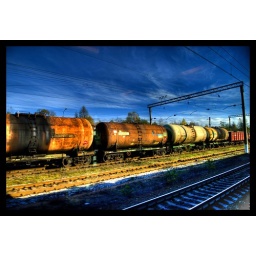
Old and rusty Soviet train near Vainikkala station. October 2006.